Emmanuel Perrotin

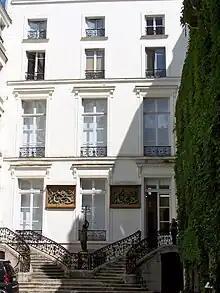
Entrance to the gallery at no. 76, rue de Turenne.

He opened his first "gallery" in 1990 in his apartment and made a name for himself notably by exhibiting Damien Hirst as early as 1991, followed by Maurizio Cattelan in 1994, and Takashi Murakami in 1995, who were little known at the time. Emmanuel Perrotin sold a work by Damien Hirst in 1991 for 15,000 francs, but since then his works have sold for several millions of dollars. He was the first to exhibit the artist Takashi Murakami outside of Japan.